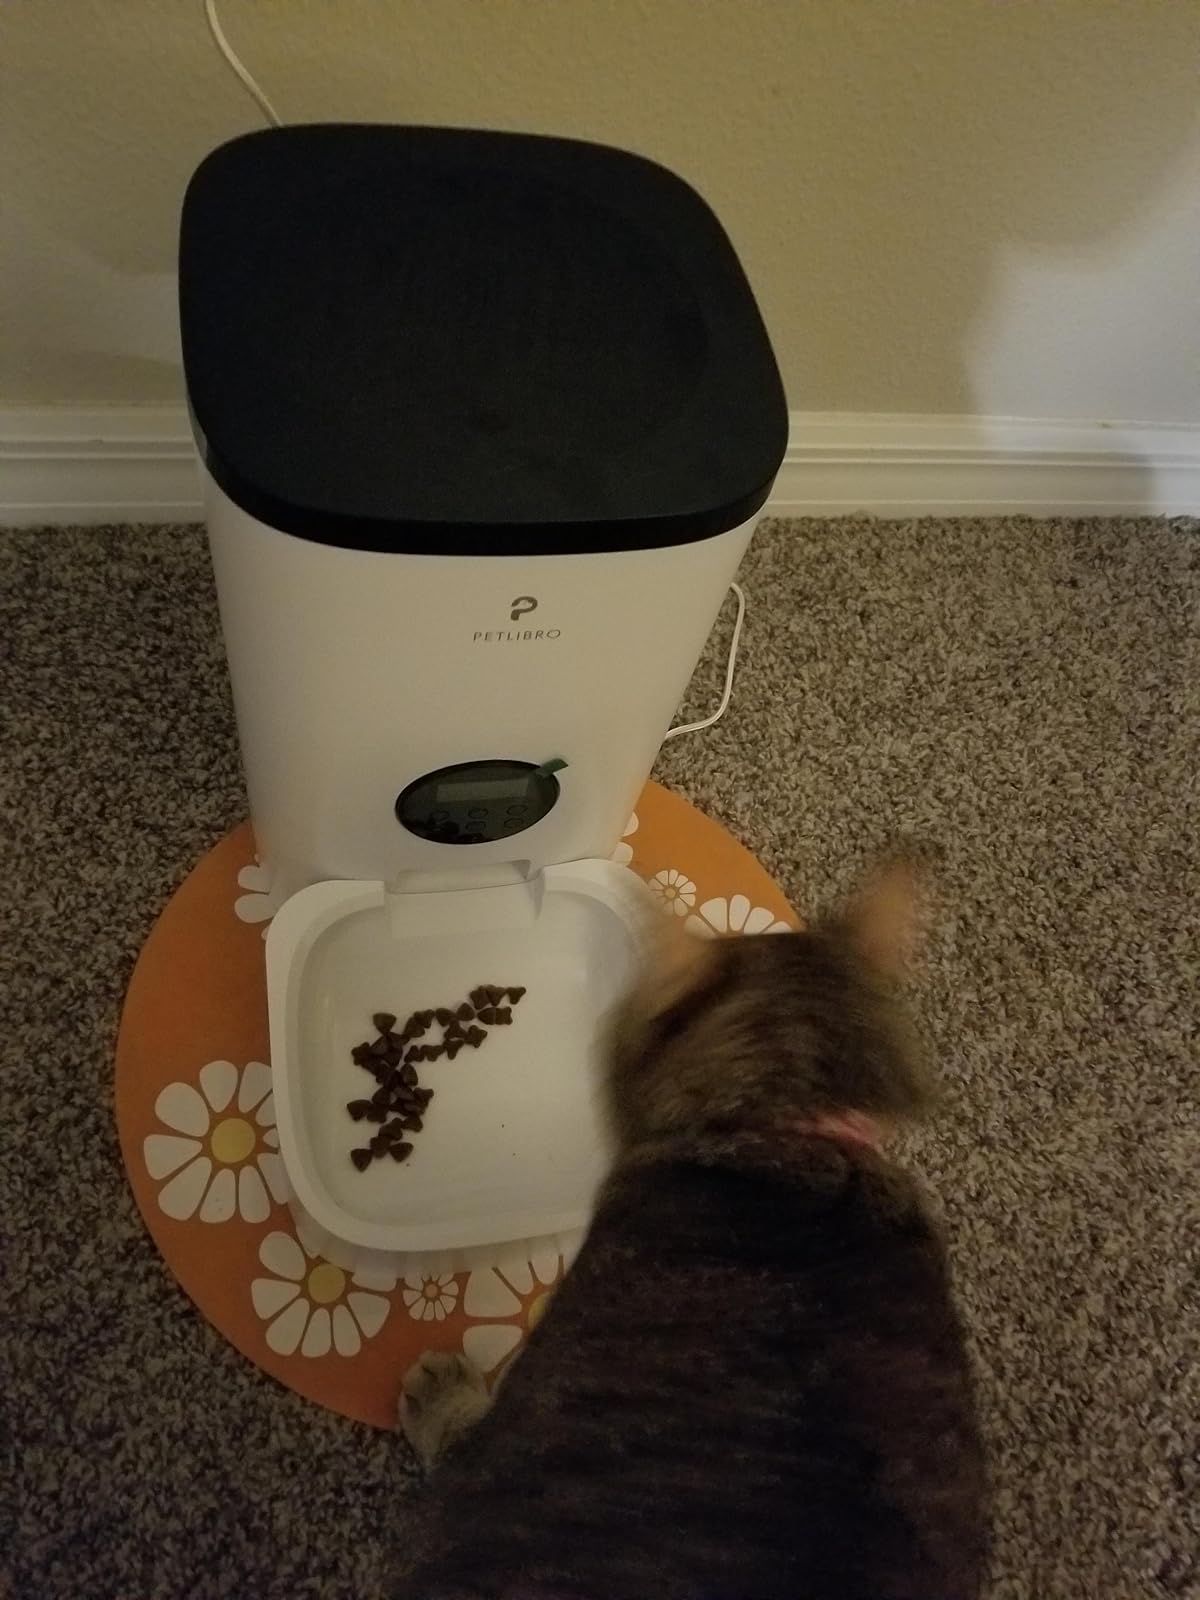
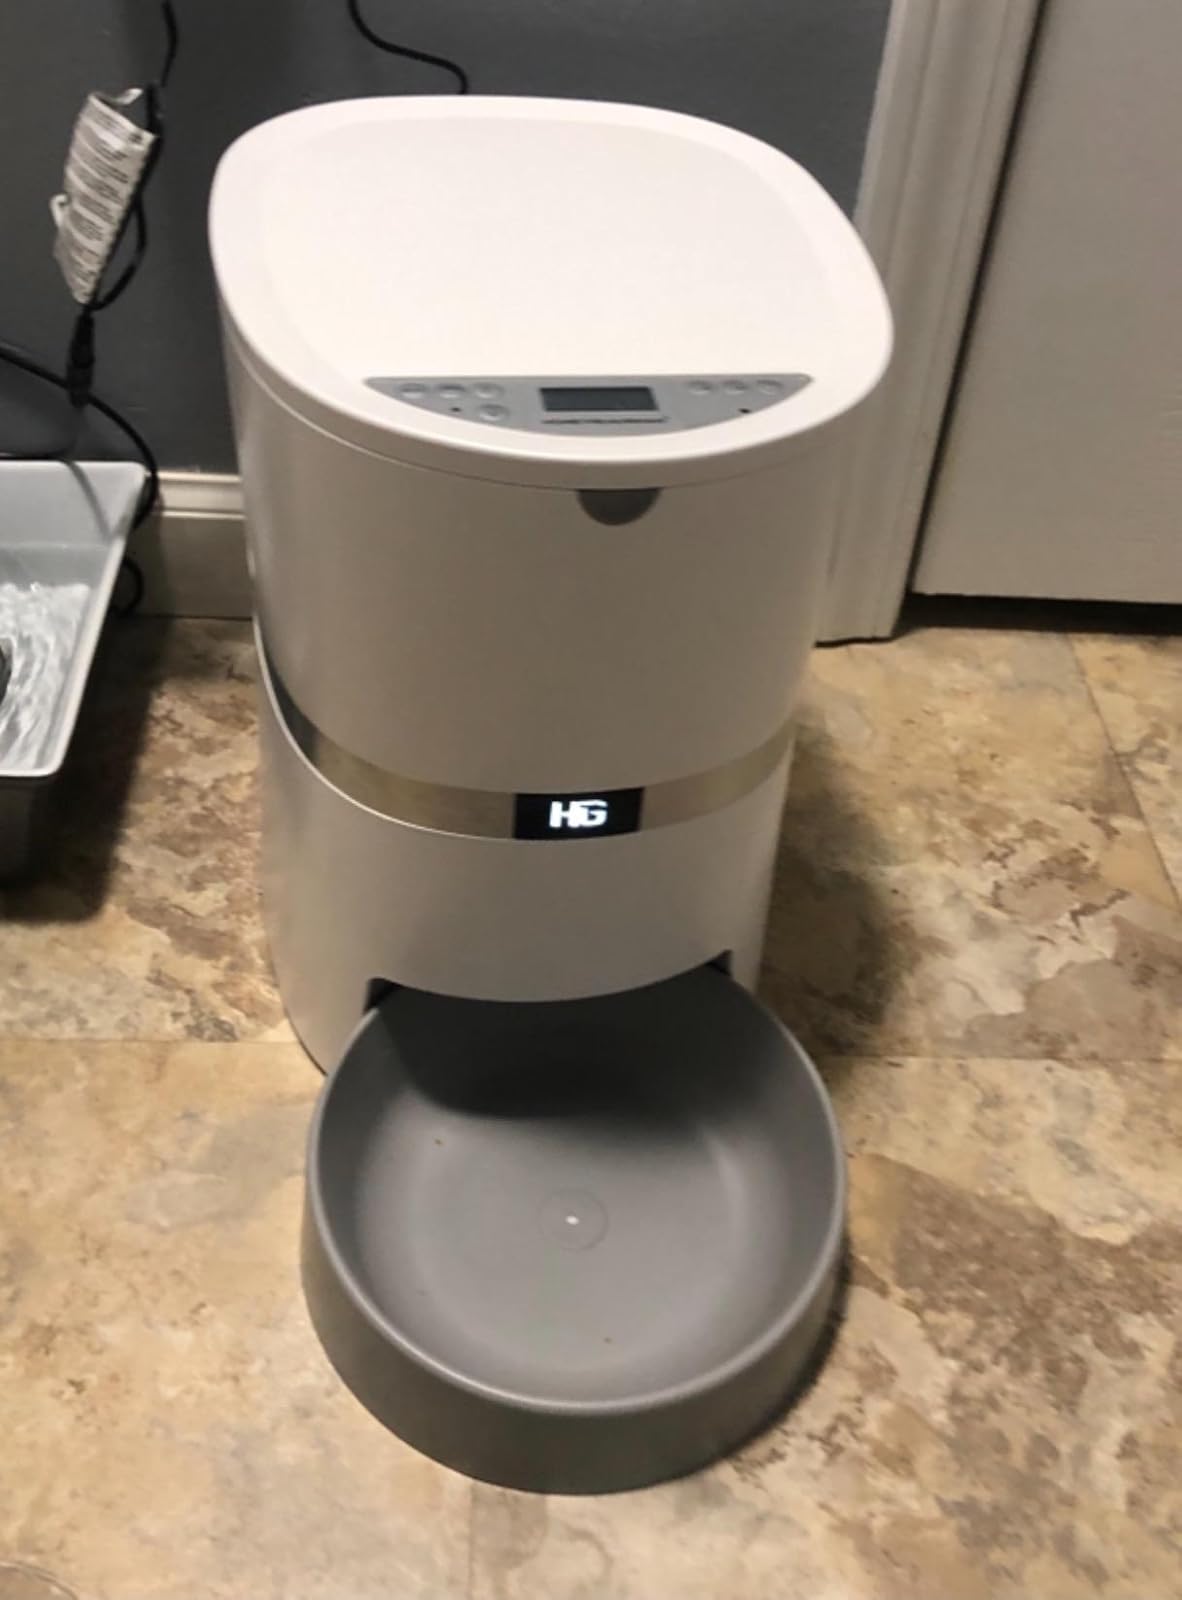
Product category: items_feeder
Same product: no